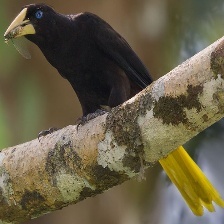
Species: CRESTED OROPENDOLA
Scientific name: PSAROCOLIUS DECUMANUS